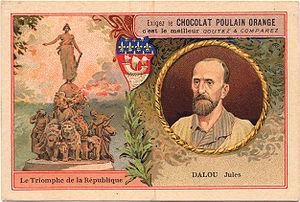
Portrait de Jules Dalou. Série d'images ""Les sculpteurs célèbres"" éditée par le Chocolat Poulain vers 1900."
Aimé-Jules Dalou, dit Jules Dalou, né à Paris le 31 décembre 1838, et mort dans la même ville le 15 avril 1902, est un sculpteur français.
Chocolat Poulain est une entreprise française produisant du chocolat depuis sa fondation, en février 1848, par Victor-Auguste Poulain, confiseur à Blois. C'est également la marque commerciale sous laquelle elle commercialise ses produits.
Albert Auguste Poulain est un industriel français, né le 6 février 1851 à Blois, dans le Loir-et-Cher, en France, et mort le 6 janvier 1937, au Cannet, dans les Alpes-Maritimes. Il est successivement propriétaire du Chocolat Poulain et des Biscuits Poulain.